Queen Beatrix International Airport

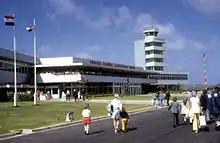
The airport in 1973

In 1934, Manuel Viana launched a weekly mail and passenger service between Aruba and Curaçao, with A.J. Viccellio piloting Loening C-2H Air Yacht PJ-ZAA from a mud-flat runway. Commercial services were taken over by KLM from 24 December 1934. Later they were transferred to a graded runway known as the KLM field. KLM's Snip, the PJ-AIS a Fokker tri-motor, ushered in the scheduled flying age in Aruba on 19 January 1935. Together with the KLM's “Oriol”, the PJ-AIO, also a three-engine Fokker, they flew until 1946, after which they were scrapped.